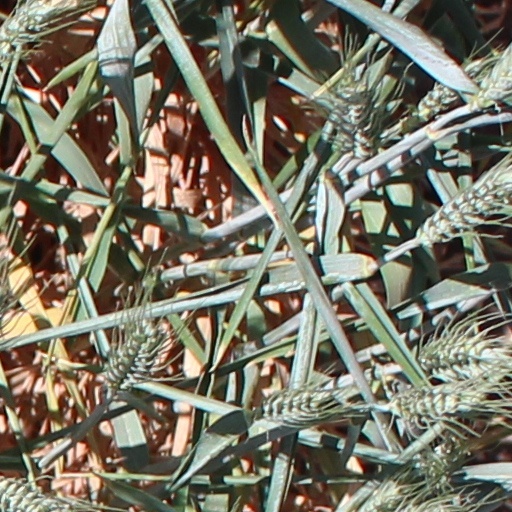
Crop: wheat